Death and state funeral of Néstor Kirchner

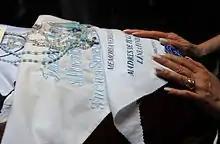
Mothers of the Plaza de Mayo pay tribute to Néstor Kirchner.

Representatives of various parts of the political spectrum and institutions at odds with his political persona expressed condolences over the country’s and the widow’s loss, and solidarity with President Fernández de Kirchner.